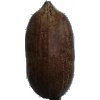
Label: nut_pecan